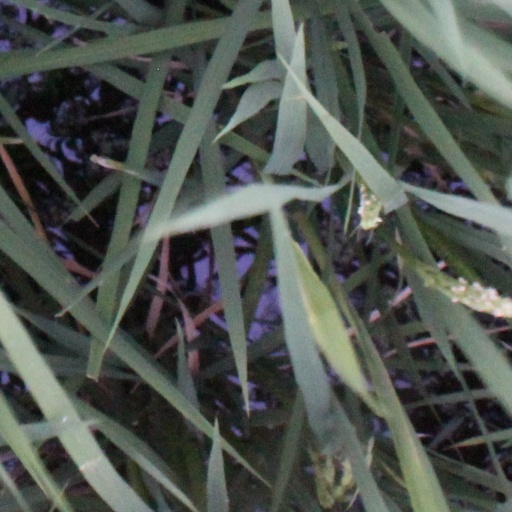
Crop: rice